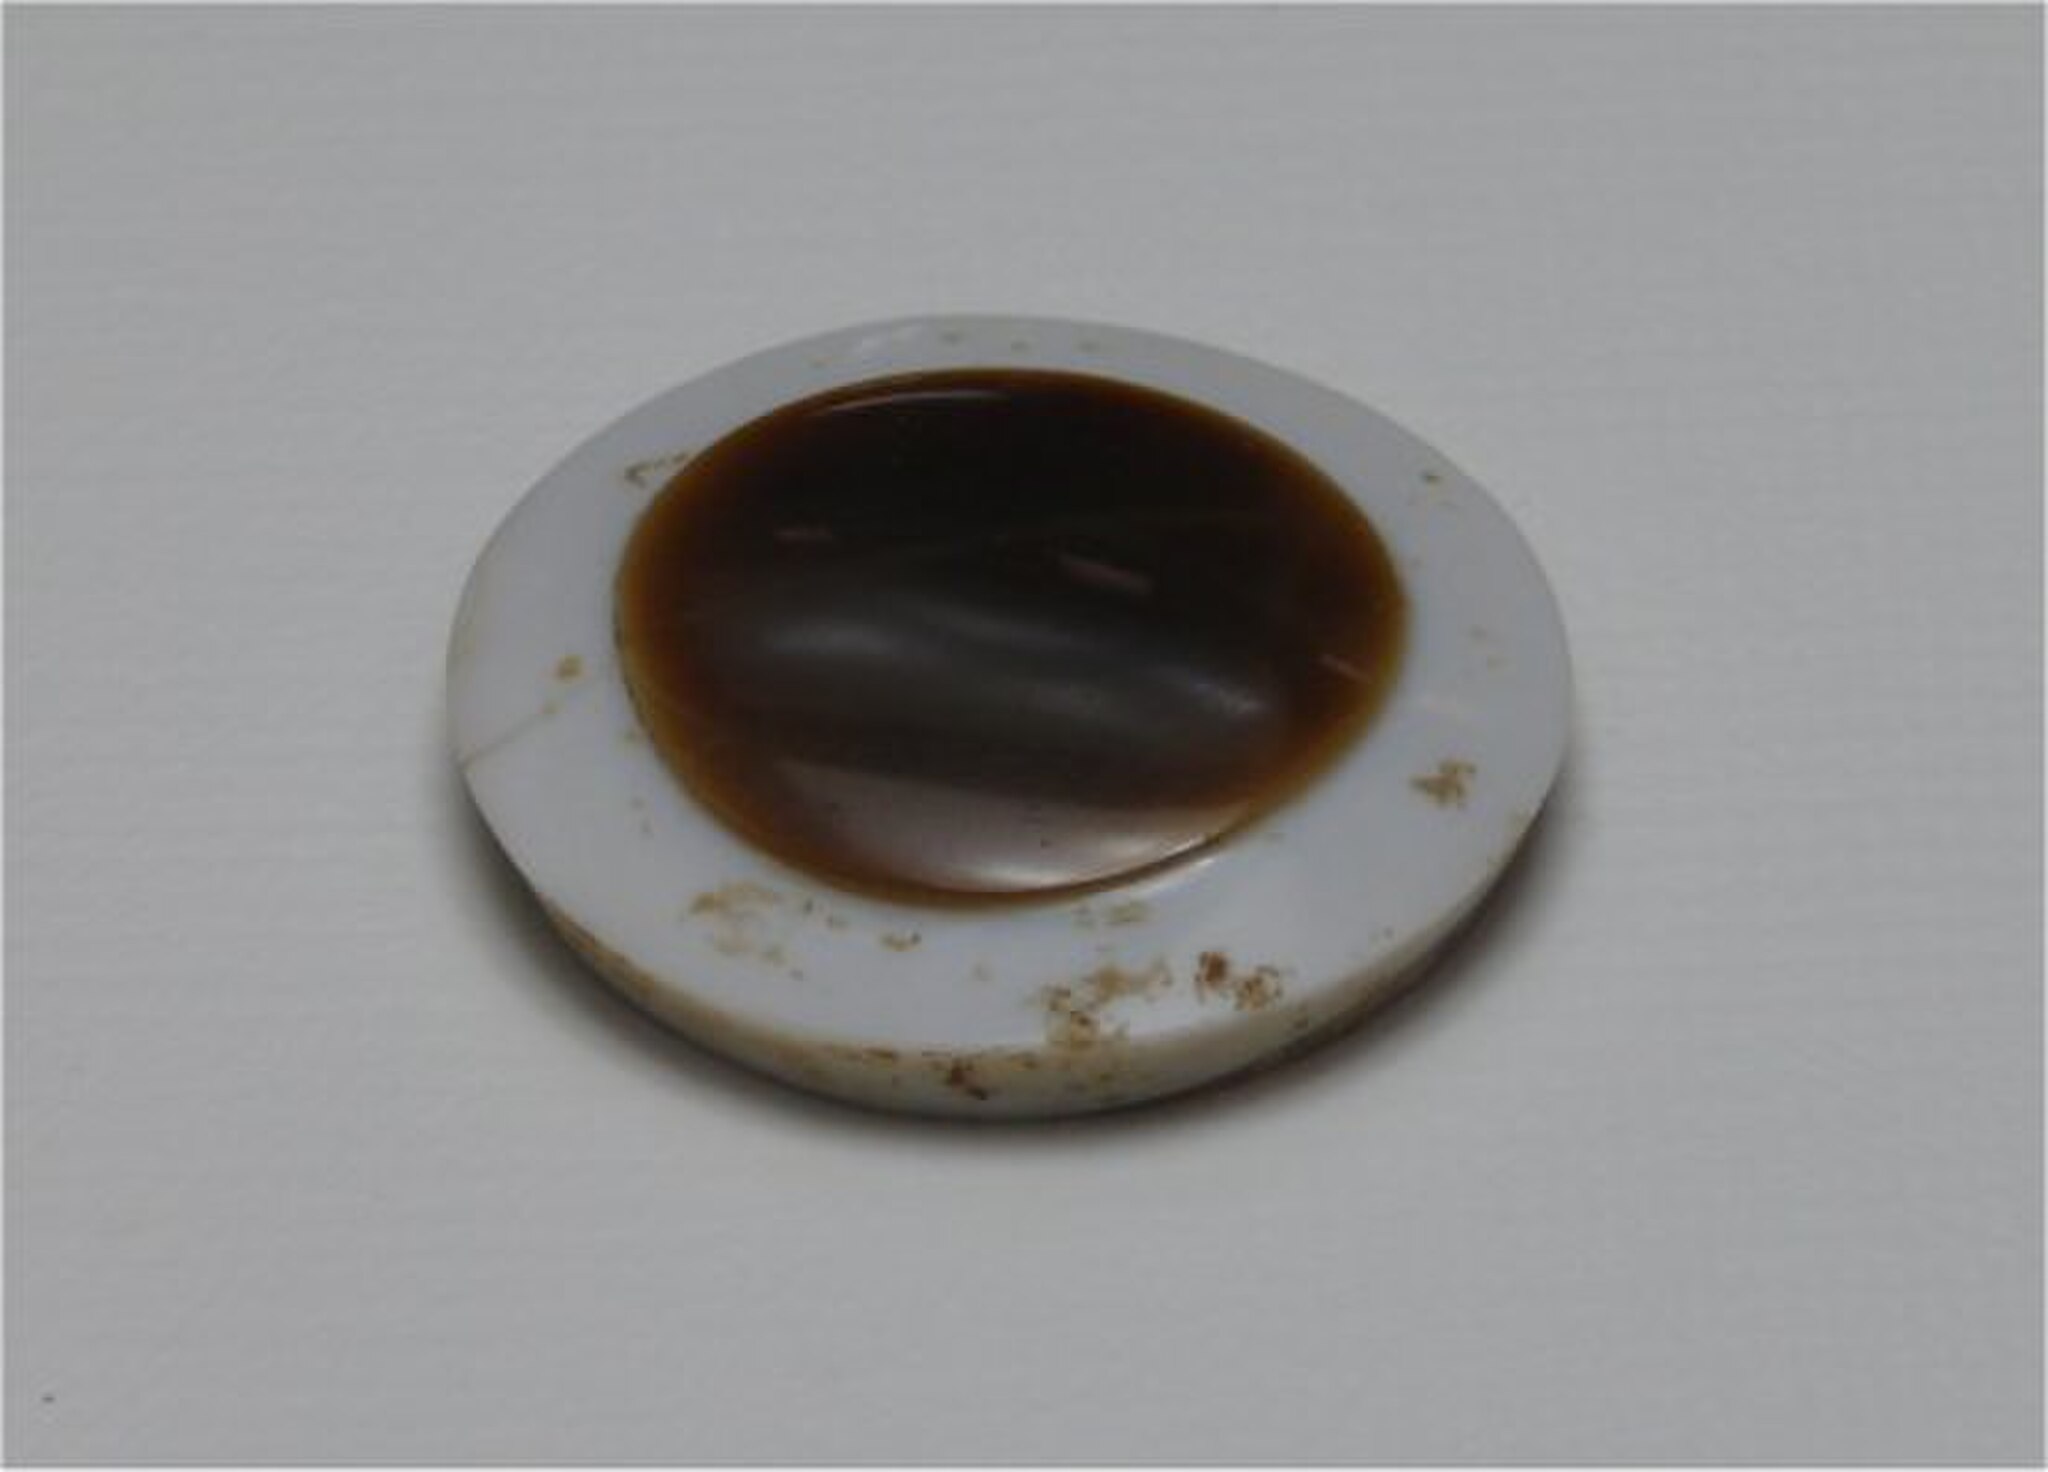
Title: Persepolis Marble Statue eye
Description: Marble eye decoration the capitals of the columns, Achaemenian era, Persepolis museum, Iran
Date: 2007-04
Categories: Museum of Persepolis, Self-published work, PD-self